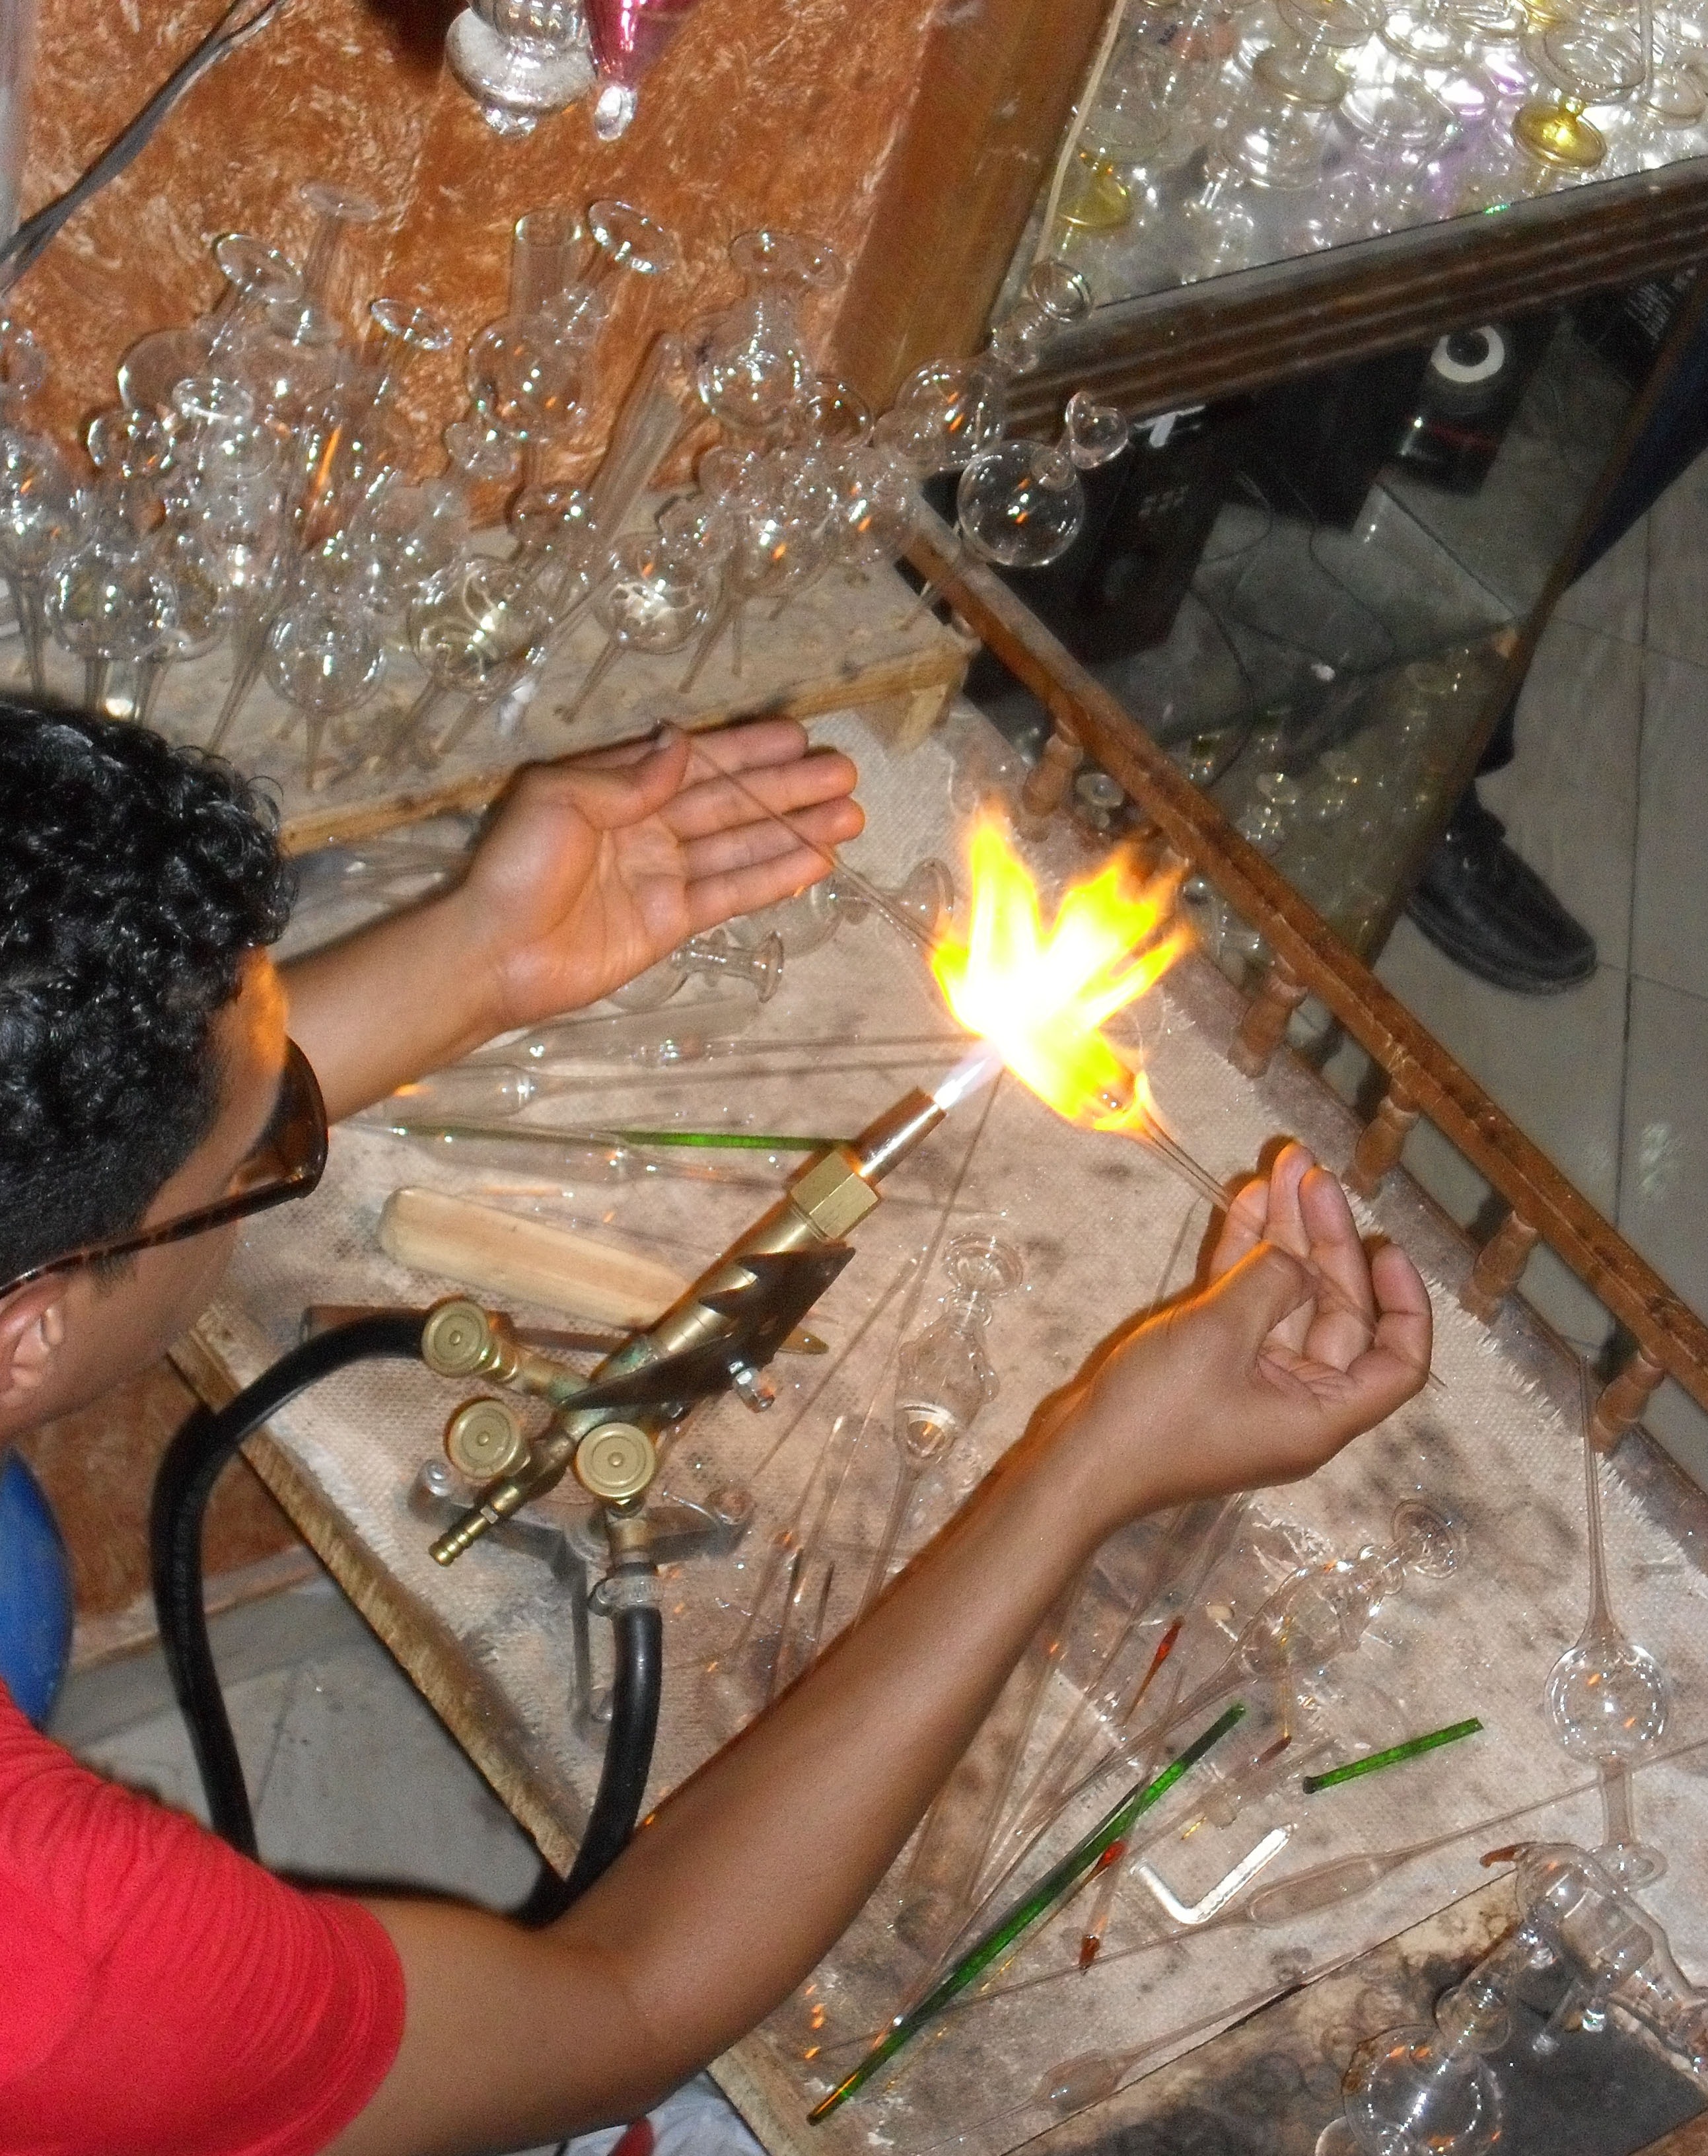
egypt, arts crafts, glass blower, metalsmith